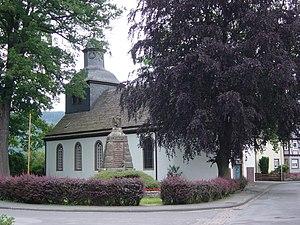
Boffzen est une municipalité allemande du land de Basse-Saxe et l'Arrondissement de Holzminden. En 2014, elle comptait 2 727 hab.